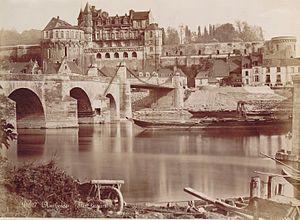
Le château d'Amboise avant la restauration par les architectes Ruprich-Robert